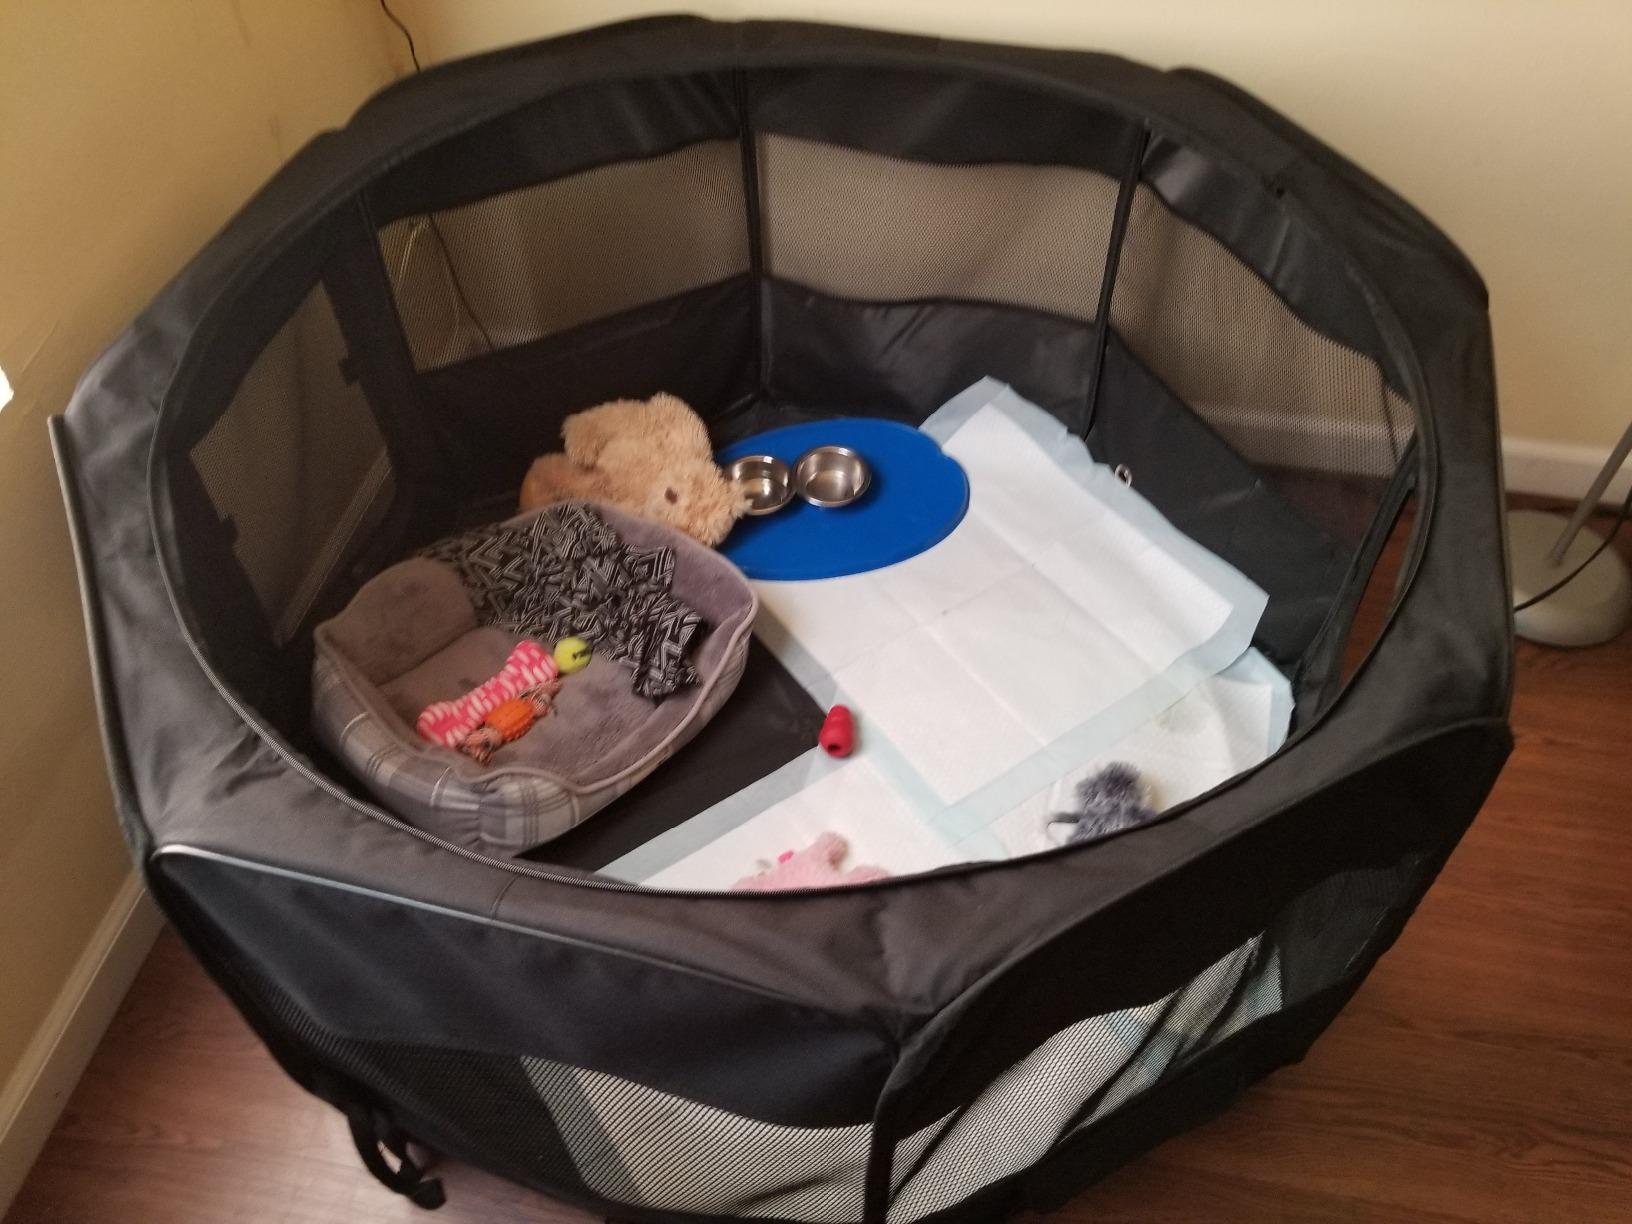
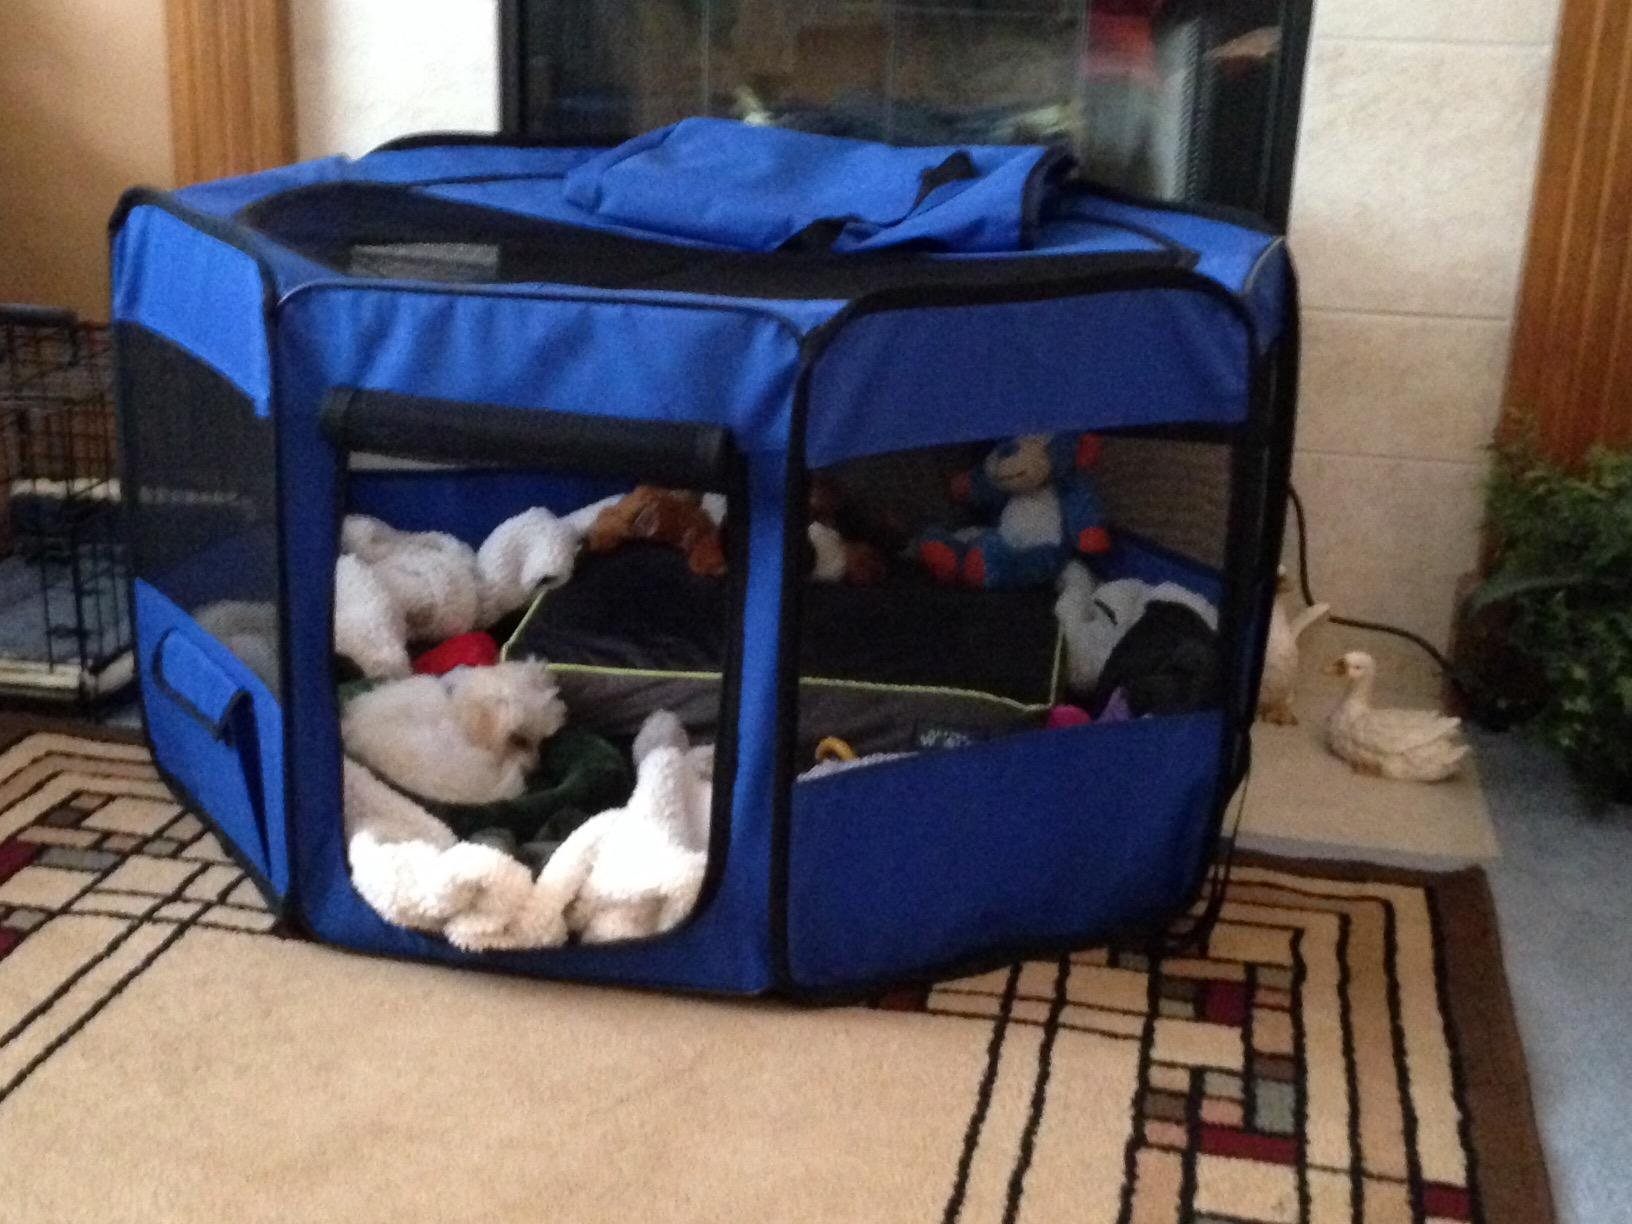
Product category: items_kennel
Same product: no